Han–Xiongnu Wars

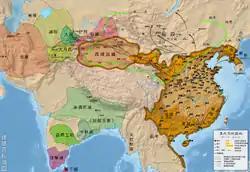
The expansion of the Han empire under Emperor Wu's reign (r. 141–87 BC)

By the reign of Emperor Wu, the Han empire was prospering and the national treasury had accumulated large surpluses. However, burdened by the frequent Xiongnu raids on the frontier, the emperor abandoned the policies of his predecessors of maintaining peace with the Xiongnu early in his reign. In 136 BC, after continued Xiongnu incursions near the northern frontier, Emperor Wu had a court conference assembled. The faction supporting war against the Xiongnu was able to sway the majority opinion by making a compromise for those worried about stretching financial resources on an indefinite campaign: in an engagement along the border near Mayi, Han forces would lure Junchen Chanyu over with wealth and promises of defections to eliminate him and cause political chaos for the Xiongnu. Emperor Wu launched his military campaigns against the Xiongnu in 133 BC.